April 2011 Fukushima earthquake

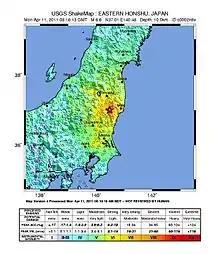
USGS shake map

The earthquake struck in the late afternoon near a moderately populated region of the Fukushima Prefecture, although most structures around the epicentre were resistant to earthquake shaking. Focussed at an unusually shallow depth, the earthquake generated significant shaking throughout many adjacent prefectures. The strongest ground motion registered at severe (MM VIII) in Ishikawa town on the Mercalli intensity scale. Strong shaking (MM VI) spread through Iwaki, Sukawaga, Kuroiso, Ōtawara and Kitaibaraki, with light tremors (MM IV) felt in areas up to several hundred kilometres from the epicentre, including Tokyo and Yokohama. The earthquake cut electricity to about 220,000 households, with most of the cuts reported in Iwaki city. Workers at the Fukushima Daiichi power plant – distanced from the epicentre – evacuated to safety, and external power to the plant was cut. The outage briefly disrupted cooling water injections into three of the reactors, but services to the plant were restored by 18:05 JST. Authorities at Tokyo International Airport closed all runways momentarily, while NTT DoCoMo restricted voice calls in 14 prefectures following the quake. East Japan Railway Company temporarily suspended its services to restart four of five bullet-train lines; other Shinkansen bullet trains in the region were also halted.